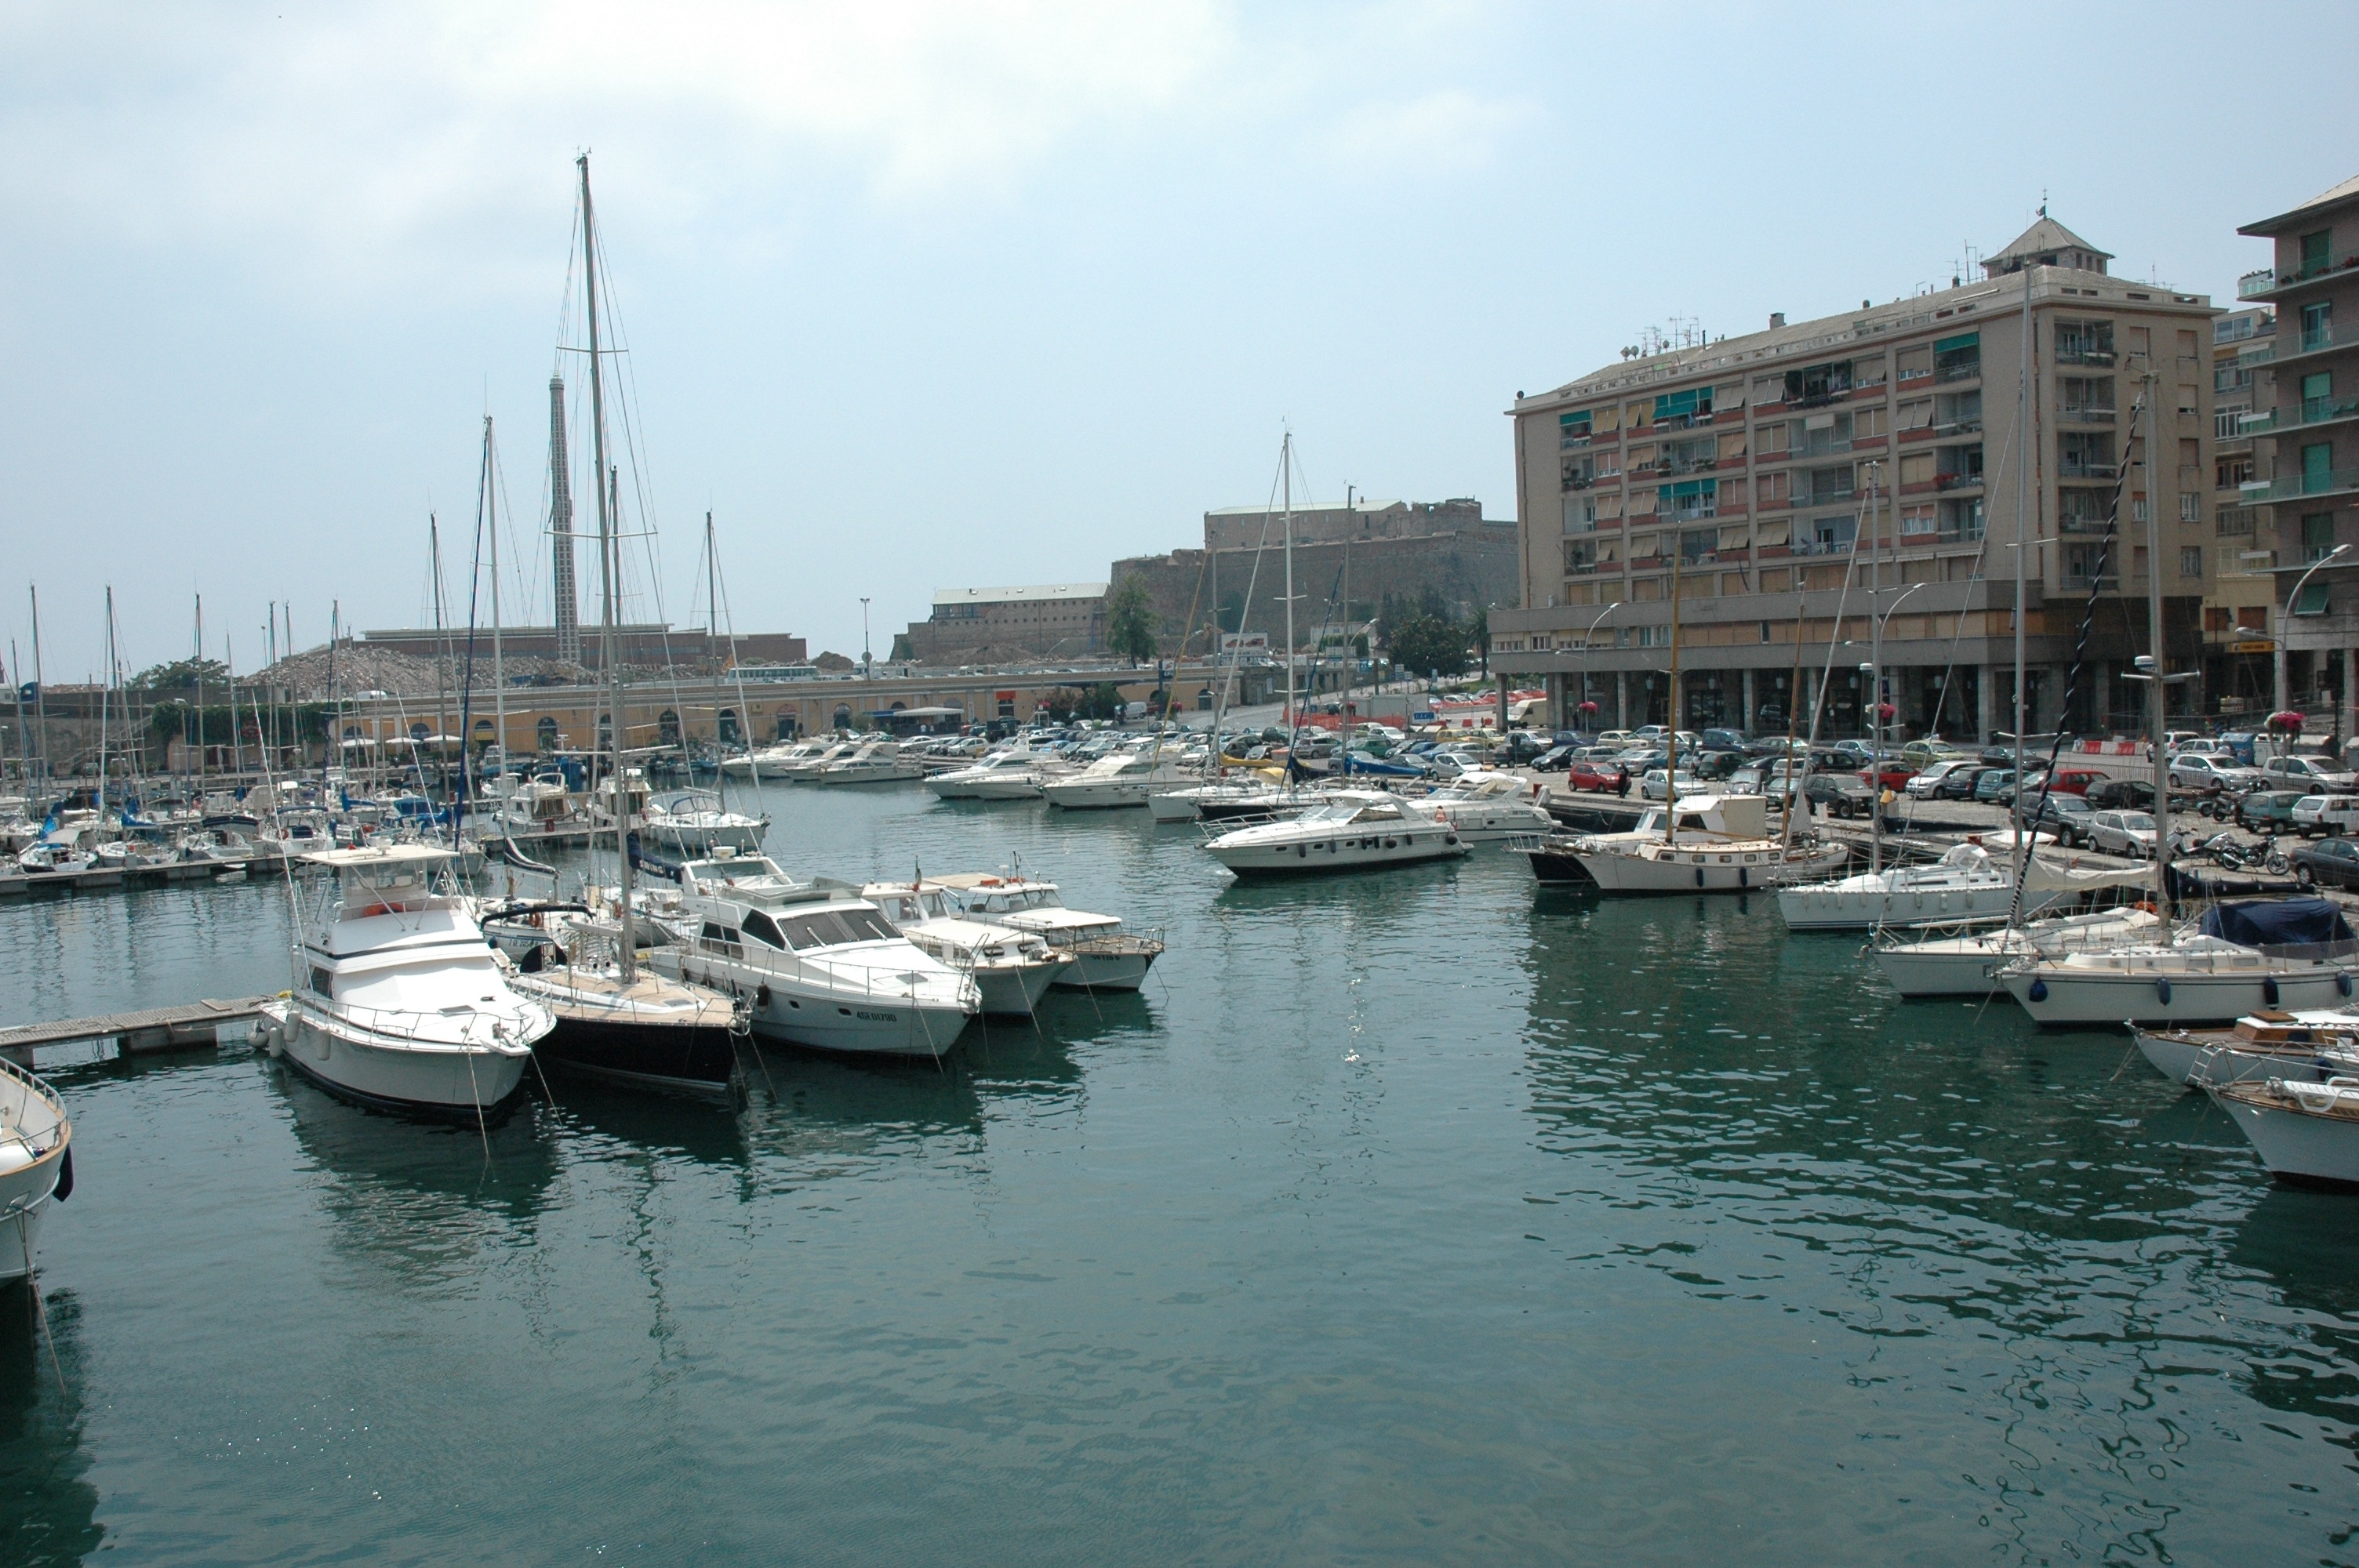
sea, water, dock, boat, transportation, vehicle, sailing, yacht, bay, italy, harbor, marina, port, sailboat, waterway, infrastructure, sail, channel, watercraft, savona